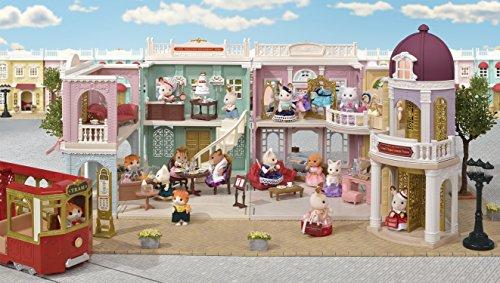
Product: Calico Critters Town Girl Series - Toy Poodle -
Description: One figure and accessory set: the Toy Poodle older sister, a chocolatier.
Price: $11.02
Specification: ProductDimensions:3.1x2x5.9inches|ItemWeight:0.16ounces|ShippingWeight:1.6ounces(Viewshippingratesandpolicies)|DomesticShipping:ItemcanbeshippedwithinU.S.|InternationalShipping:ThisitemcanbeshippedtoselectcountriesoutsideoftheU.S.LearnMore|ASIN:B078HSMJ1D|Itemmodelnumber:CC3028|Manufacturerrecommendedage:36months-8years